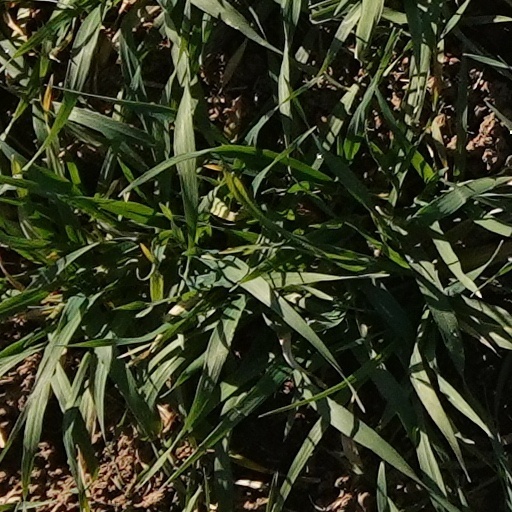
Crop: wheat